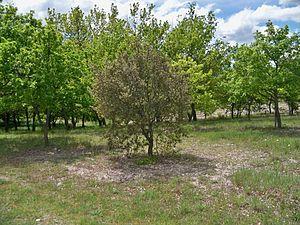
Truffière à Beaumont du Ventoux (84)
La truffe est le nom vernaculaire français donné à la fructification et à l'organe végétatif de plusieurs genres de champignons hypogés ascomycètes ectomycorhiziens qui se présente sous une forme plus ou moins globuleuse. Un même mycélium peut produire plusieurs truffes. Certaines espèces n'ont que peu de saveur alors que d'autres sont particulièrement appréciées et recherchées depuis l'Antiquité. Qu'elles aient poussé spontanément ou qu'elles soient issues de la trufficulture, les truffes sont très demandées par les gourmets.